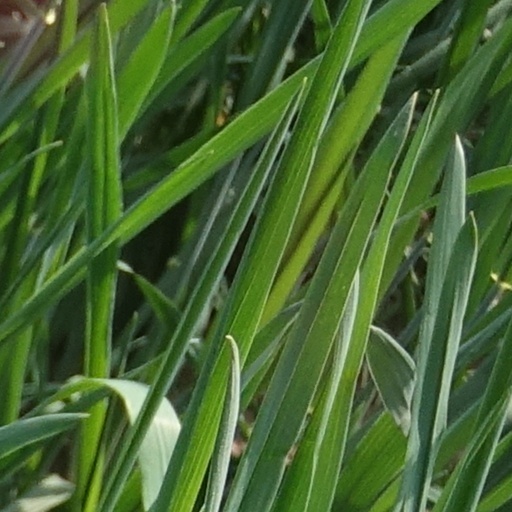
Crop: wheat